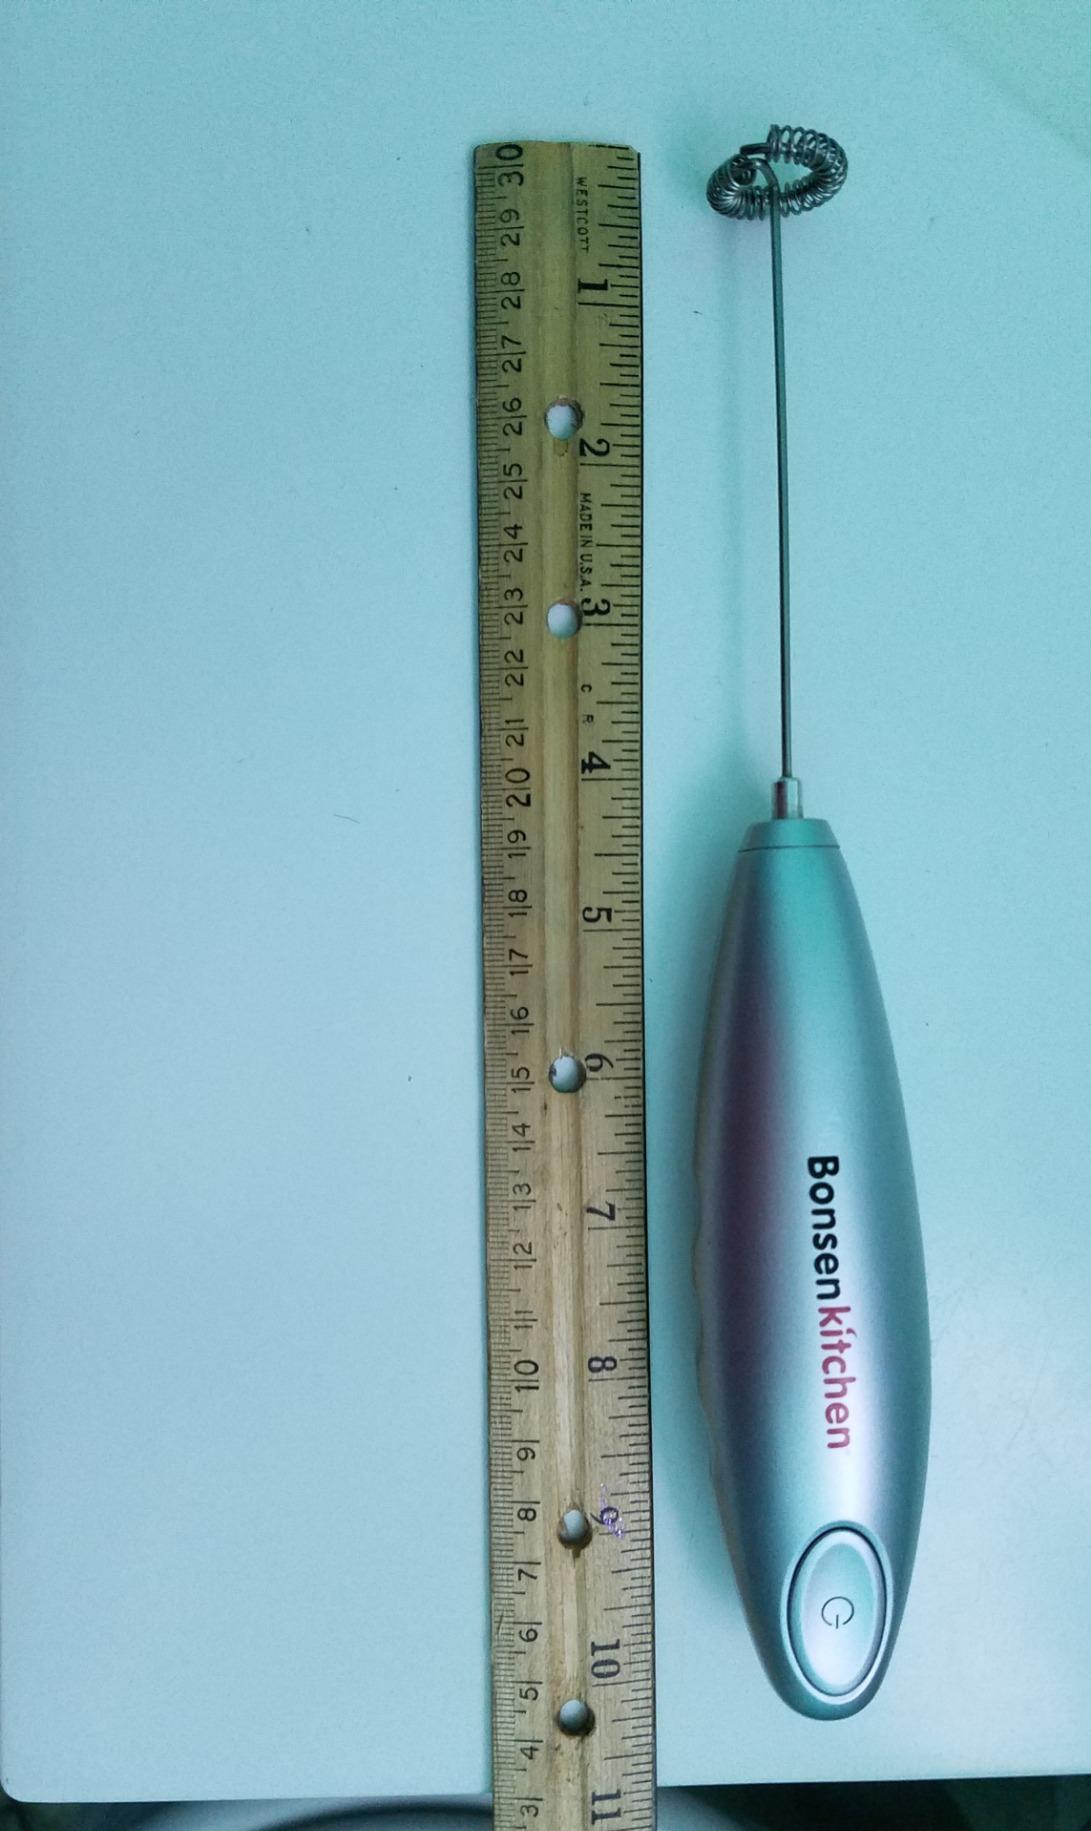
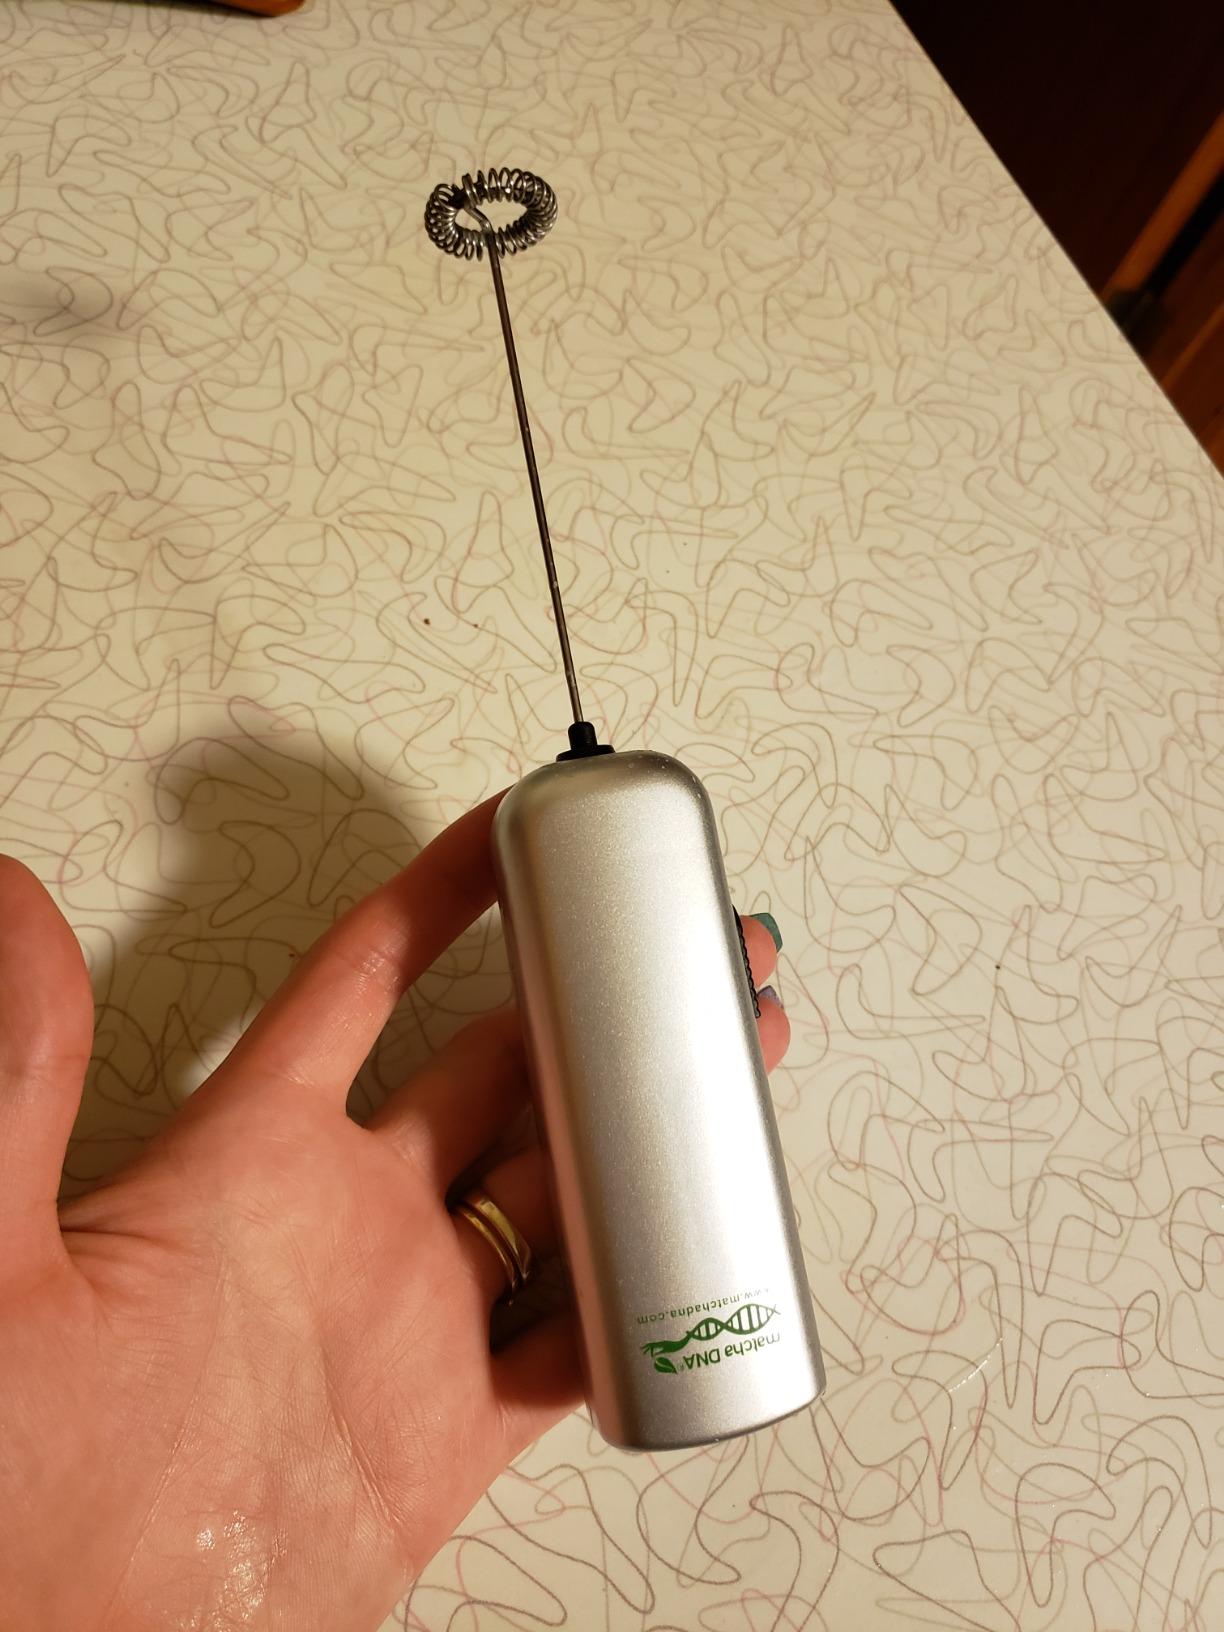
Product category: items_mixer
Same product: no